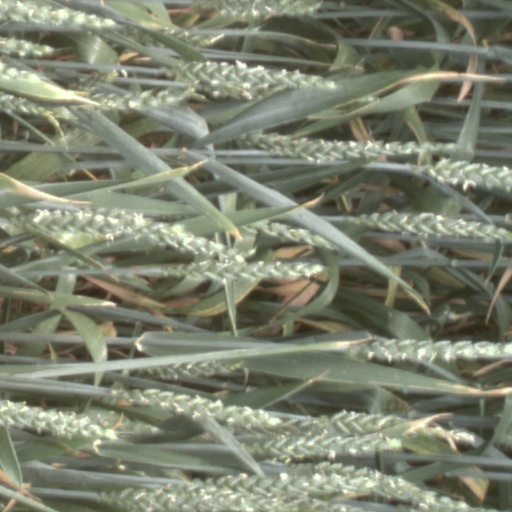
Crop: wheat